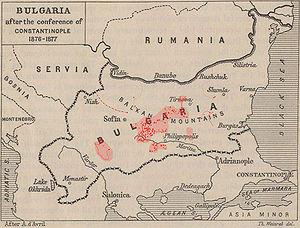
L’insurrection d'avril 1876 est une insurrection organisée par les Bulgares contre l'Empire ottoman d'avril à mai 1876, qui a entraîné indirectement le rétablissement de l'indépendance de la Bulgarie en 1878. Elle a été brutalement écrasée par l'armée régulière ottomane et les troupes irrégulières de bachi-bouzouks, provoquant une indignation publique en Europe et aux États-Unis, avec de nombreuses condamnations d'intellectuels occidentaux contre les atrocités et l'oppression du peuple bulgare.